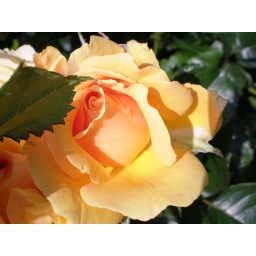
in a rose garden on the road